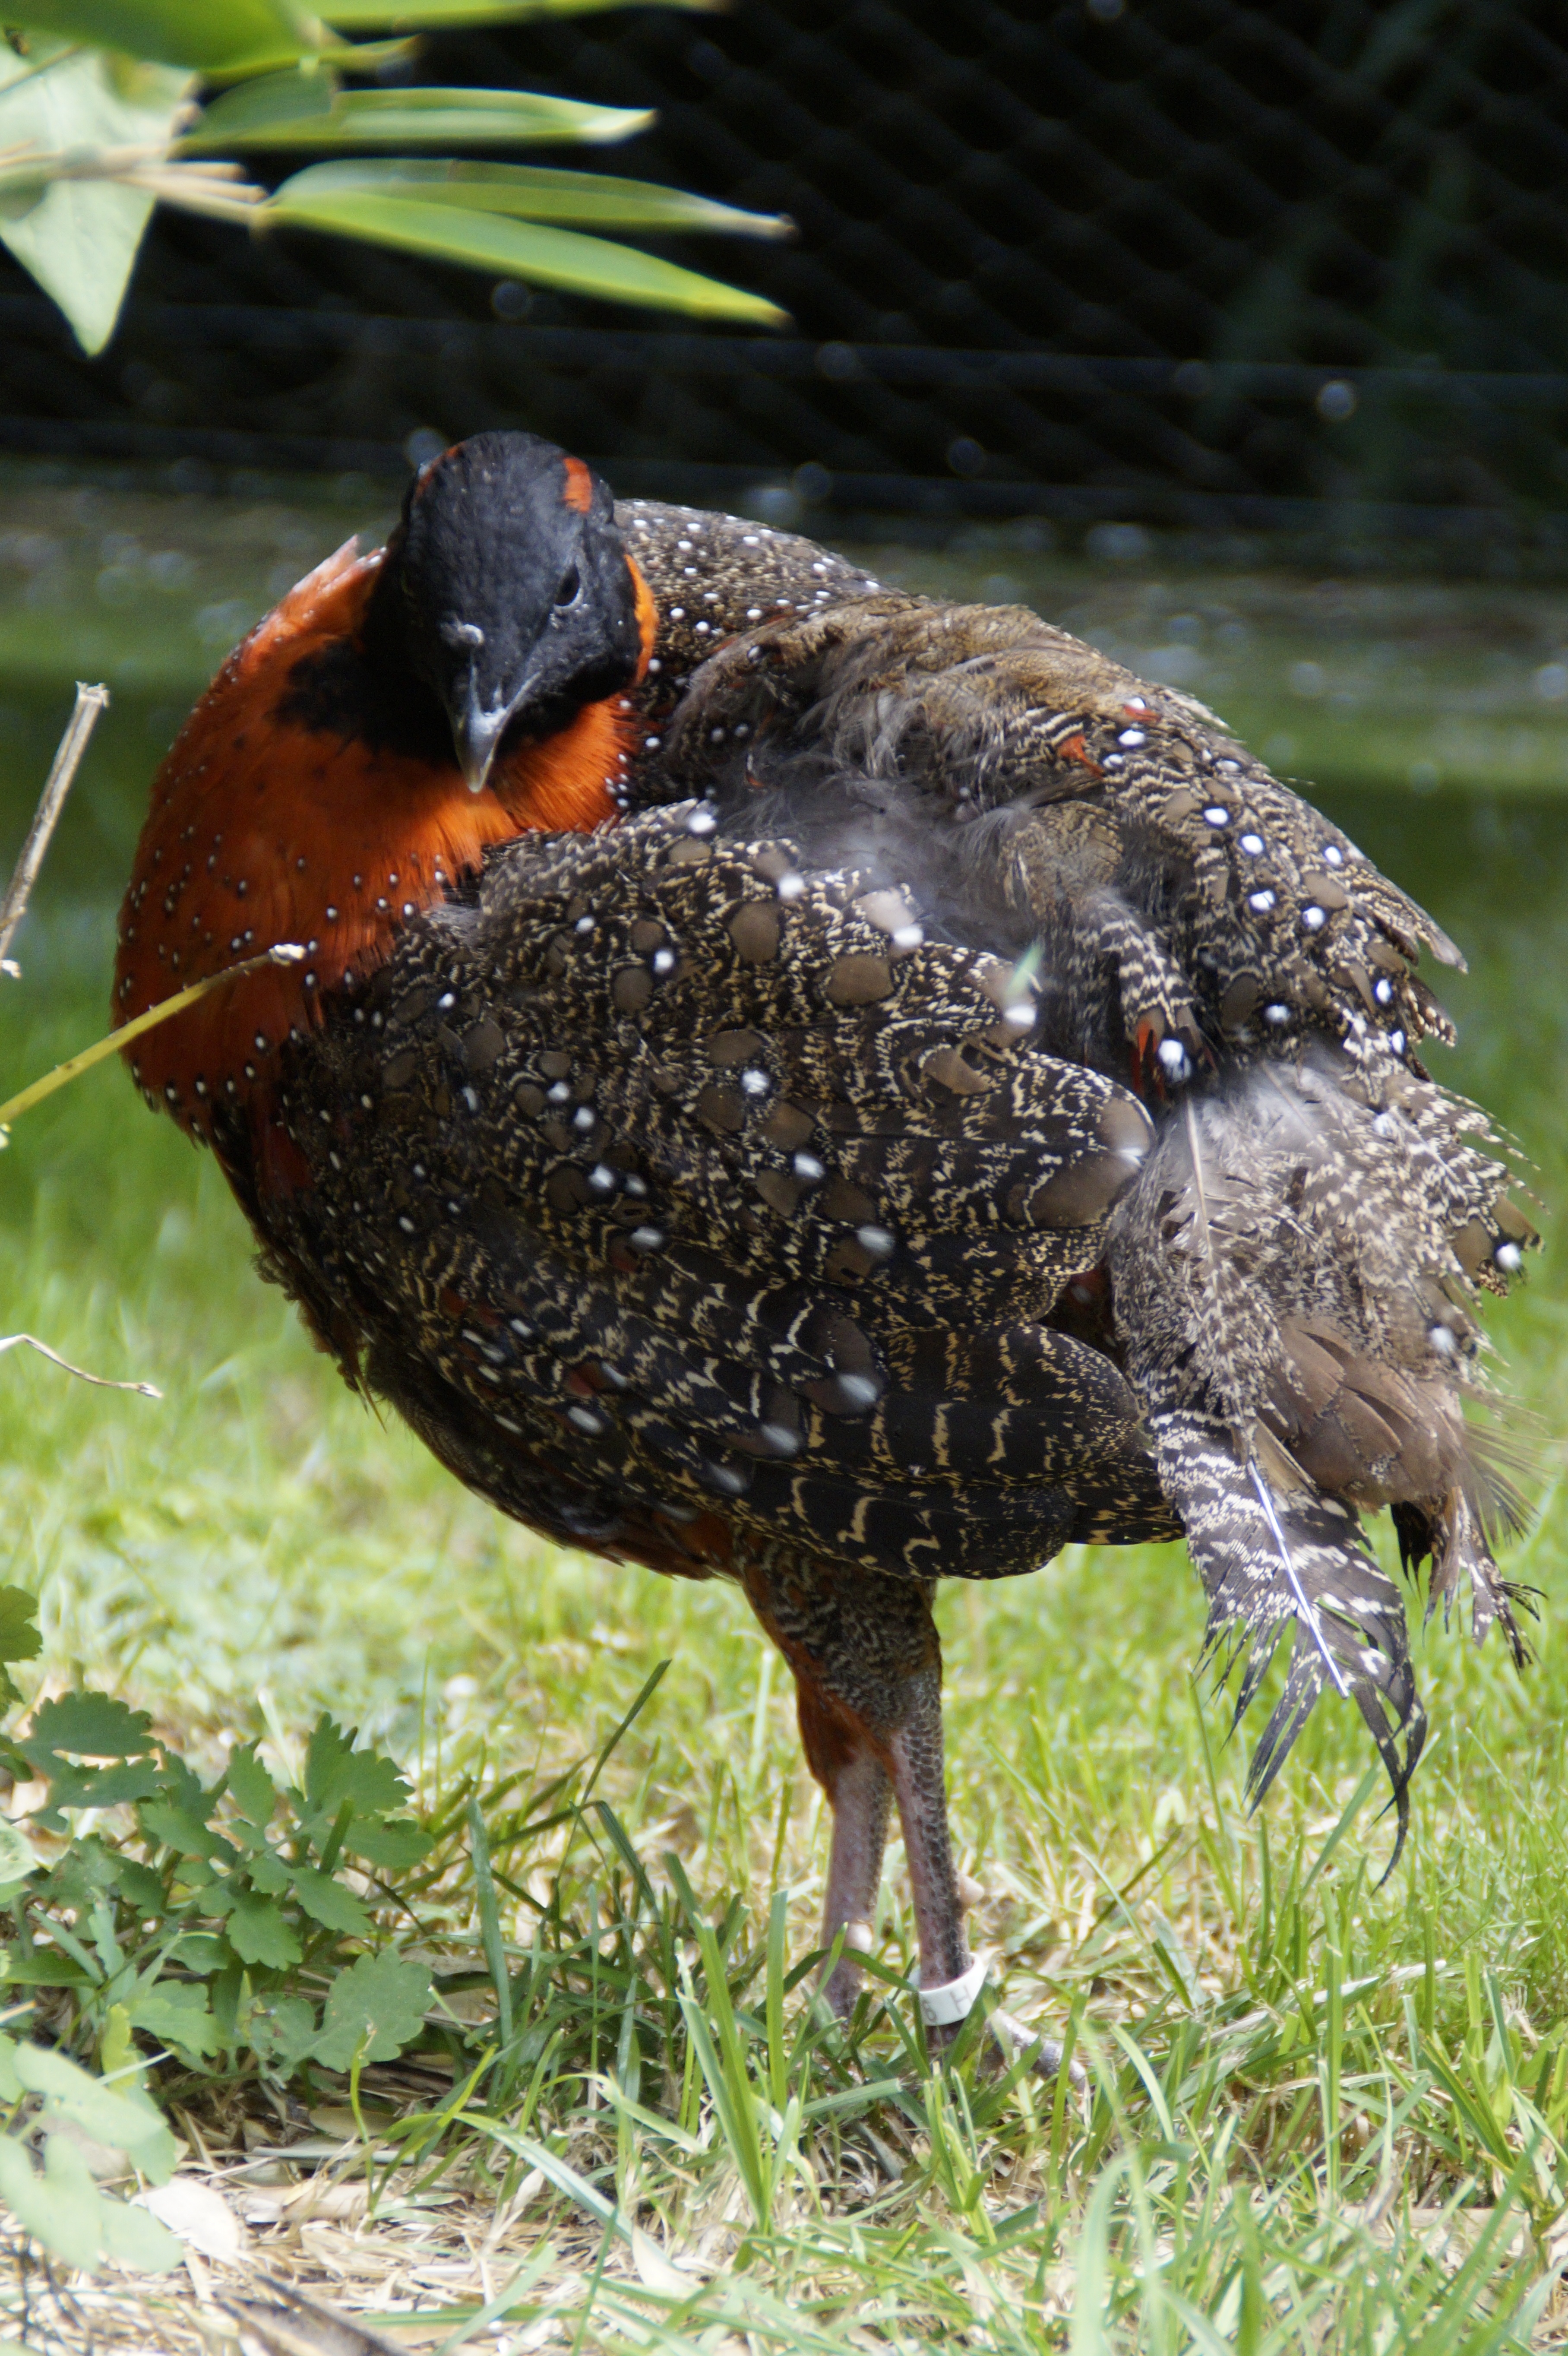
bird, wildlife, beak, colorful, chicken, fowl, fauna, plumage, pheasant, vertebrate, ibis, species, partridge, pheasant like